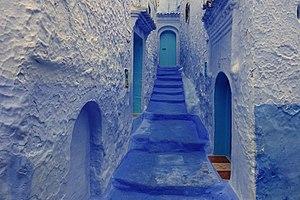
Chefchaouen ou Chaouen est une ville du nord-ouest du Maroc, bâtie à 600 m d'altitude au pied des monts Kelaa et Meggou, sur la chaîne du Rif. Elle est le chef-lieu de la province homonyme. Sa population est de 42 786 habitants.